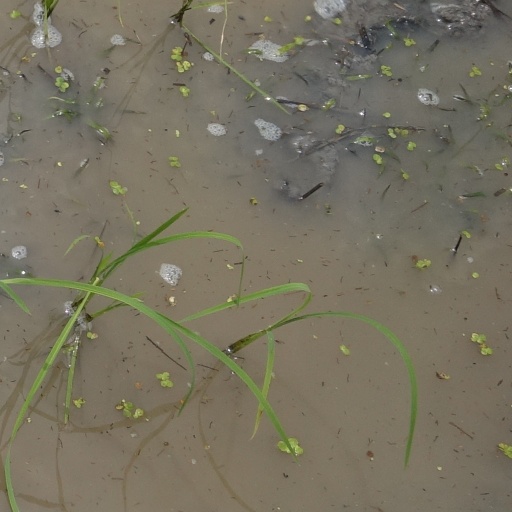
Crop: rice